HMS York (90)

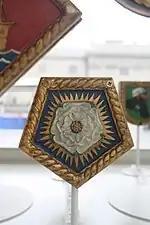
Ship's badge in the National Maritime Museum

"York"s design was based on the earlier County classes but was intended to be smaller and cheaper, although better armoured. She was easily distinguishable from her sister ship, , as the latter had straight masts and funnels, while those of "York" were angled to the rear. In addition, "York" also had a very tall bridge designed to clear the aircraft catapult originally planned to be carried on the superfiring ('B') gun turret forward.